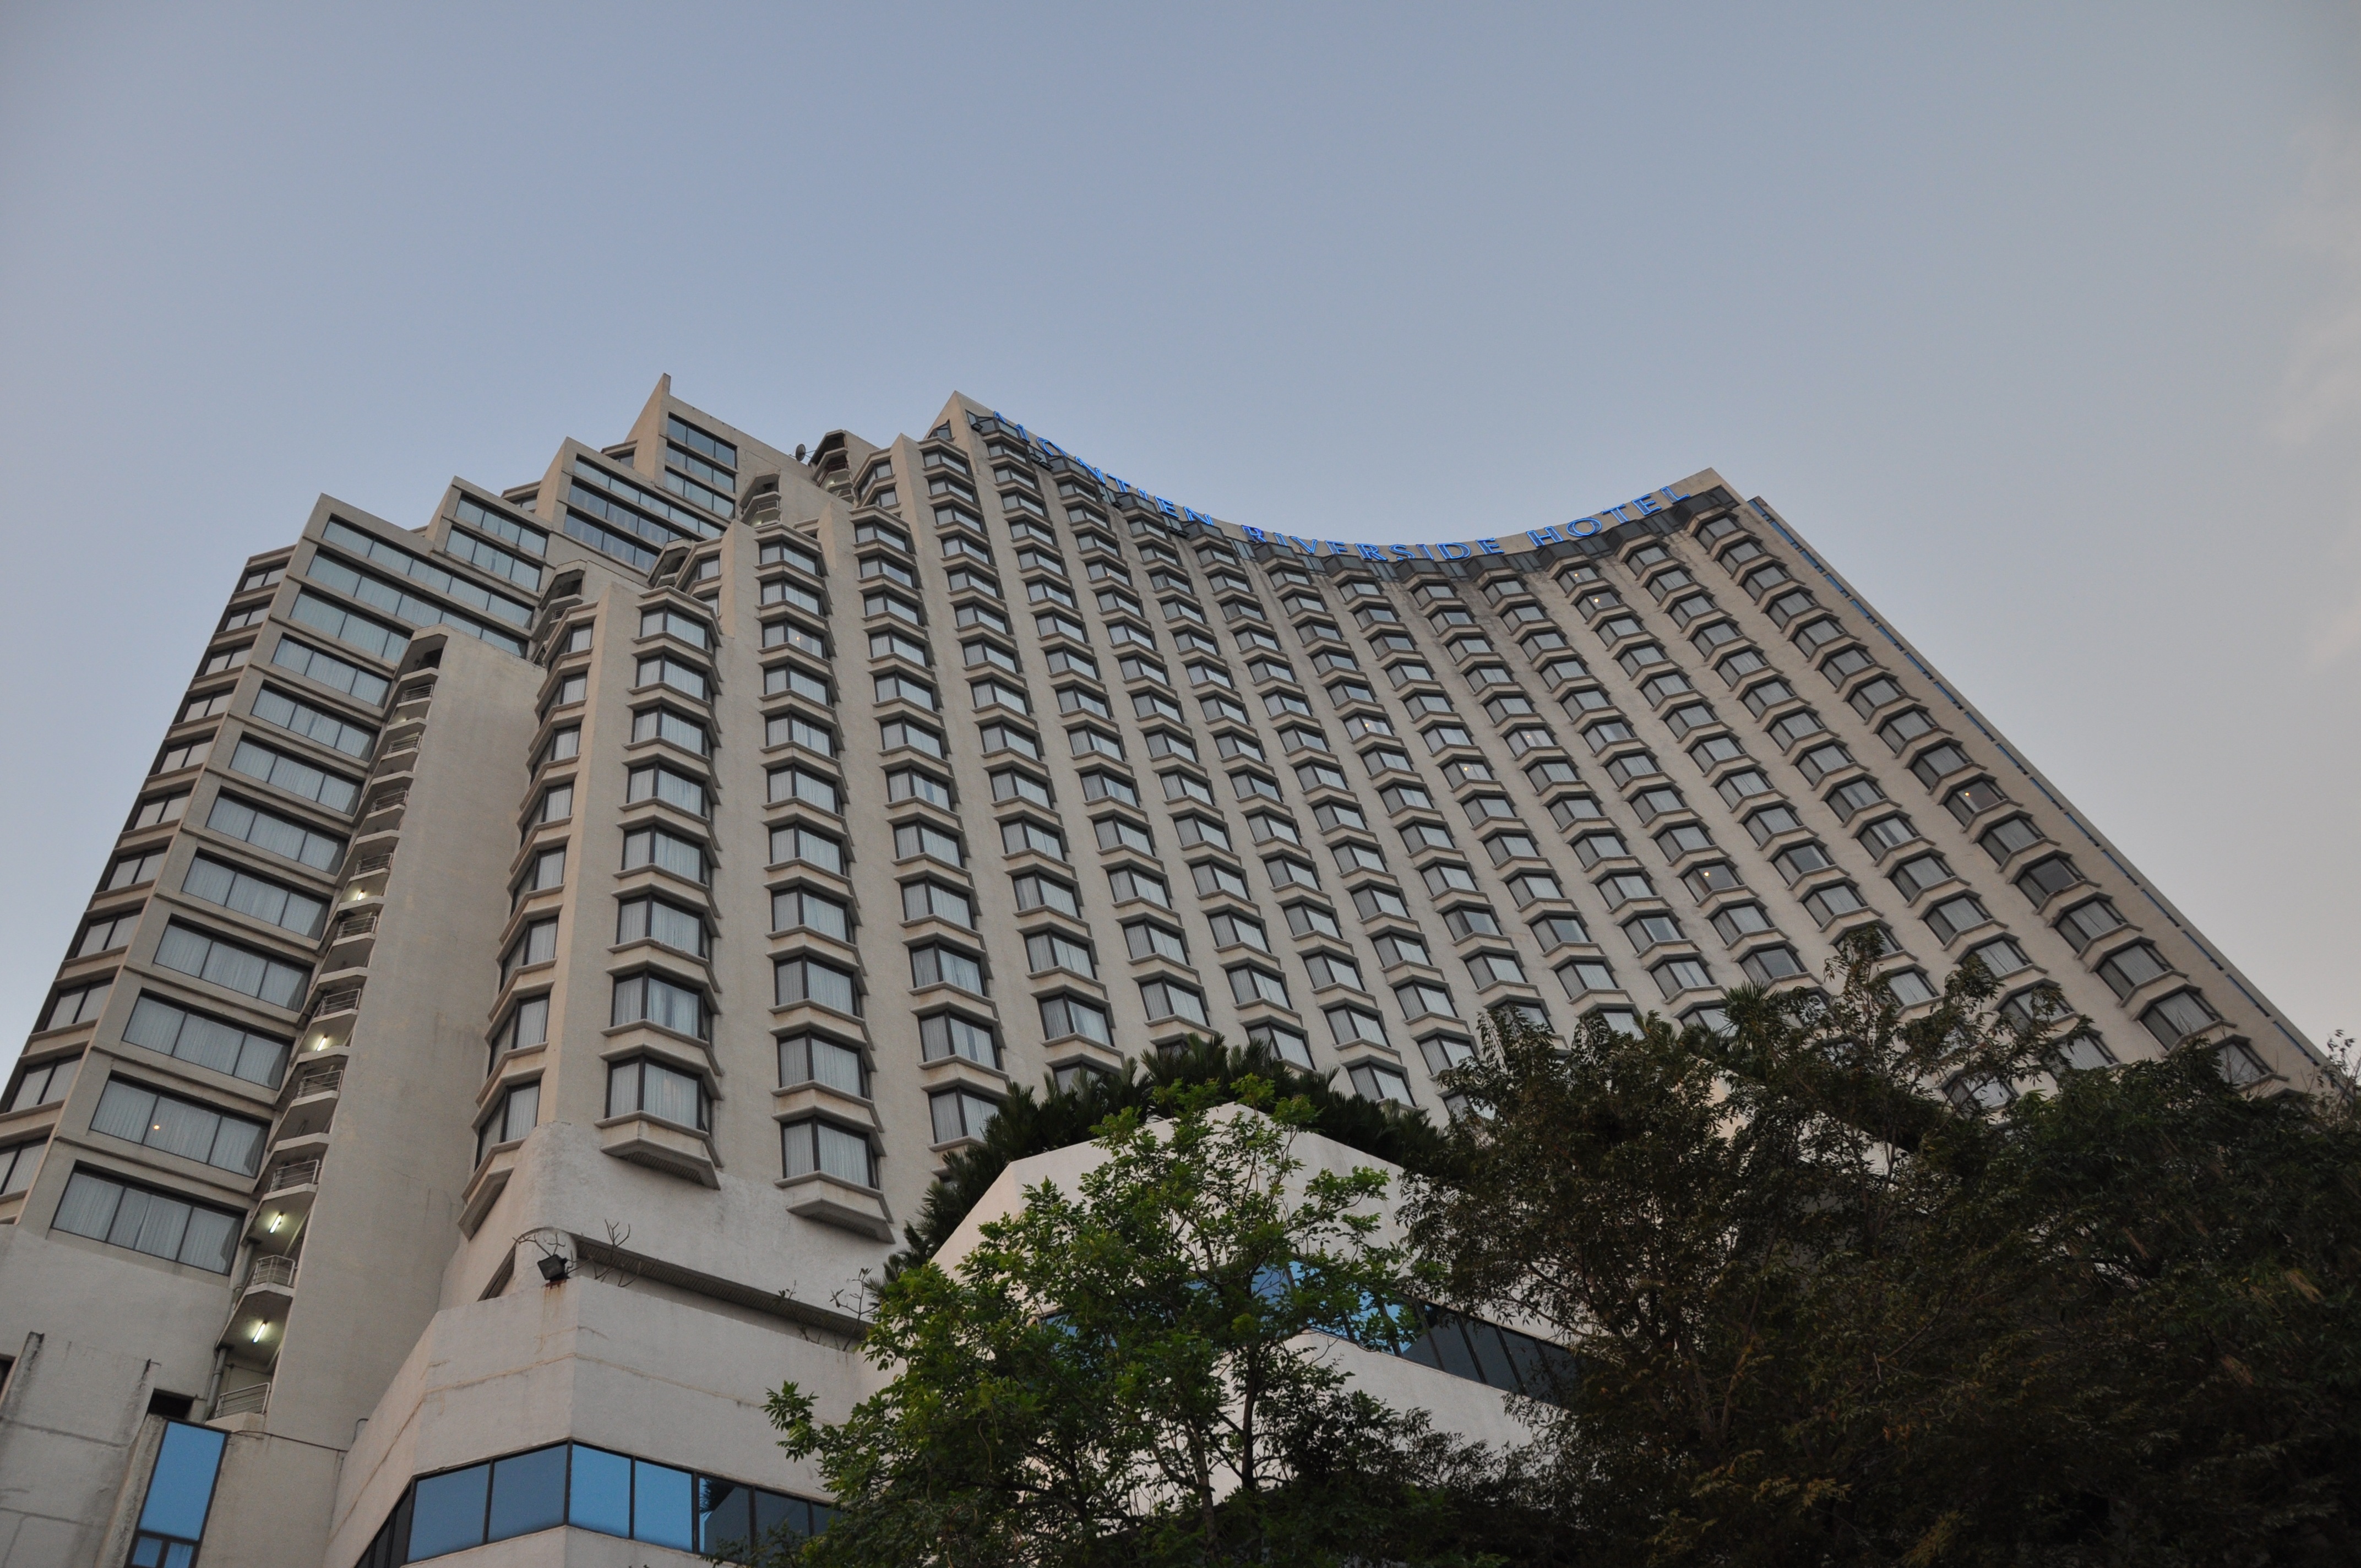
architecture, building, skyscraper, downtown, tower, landmark, facade, tower block, hotel, big, mumbai, residential area